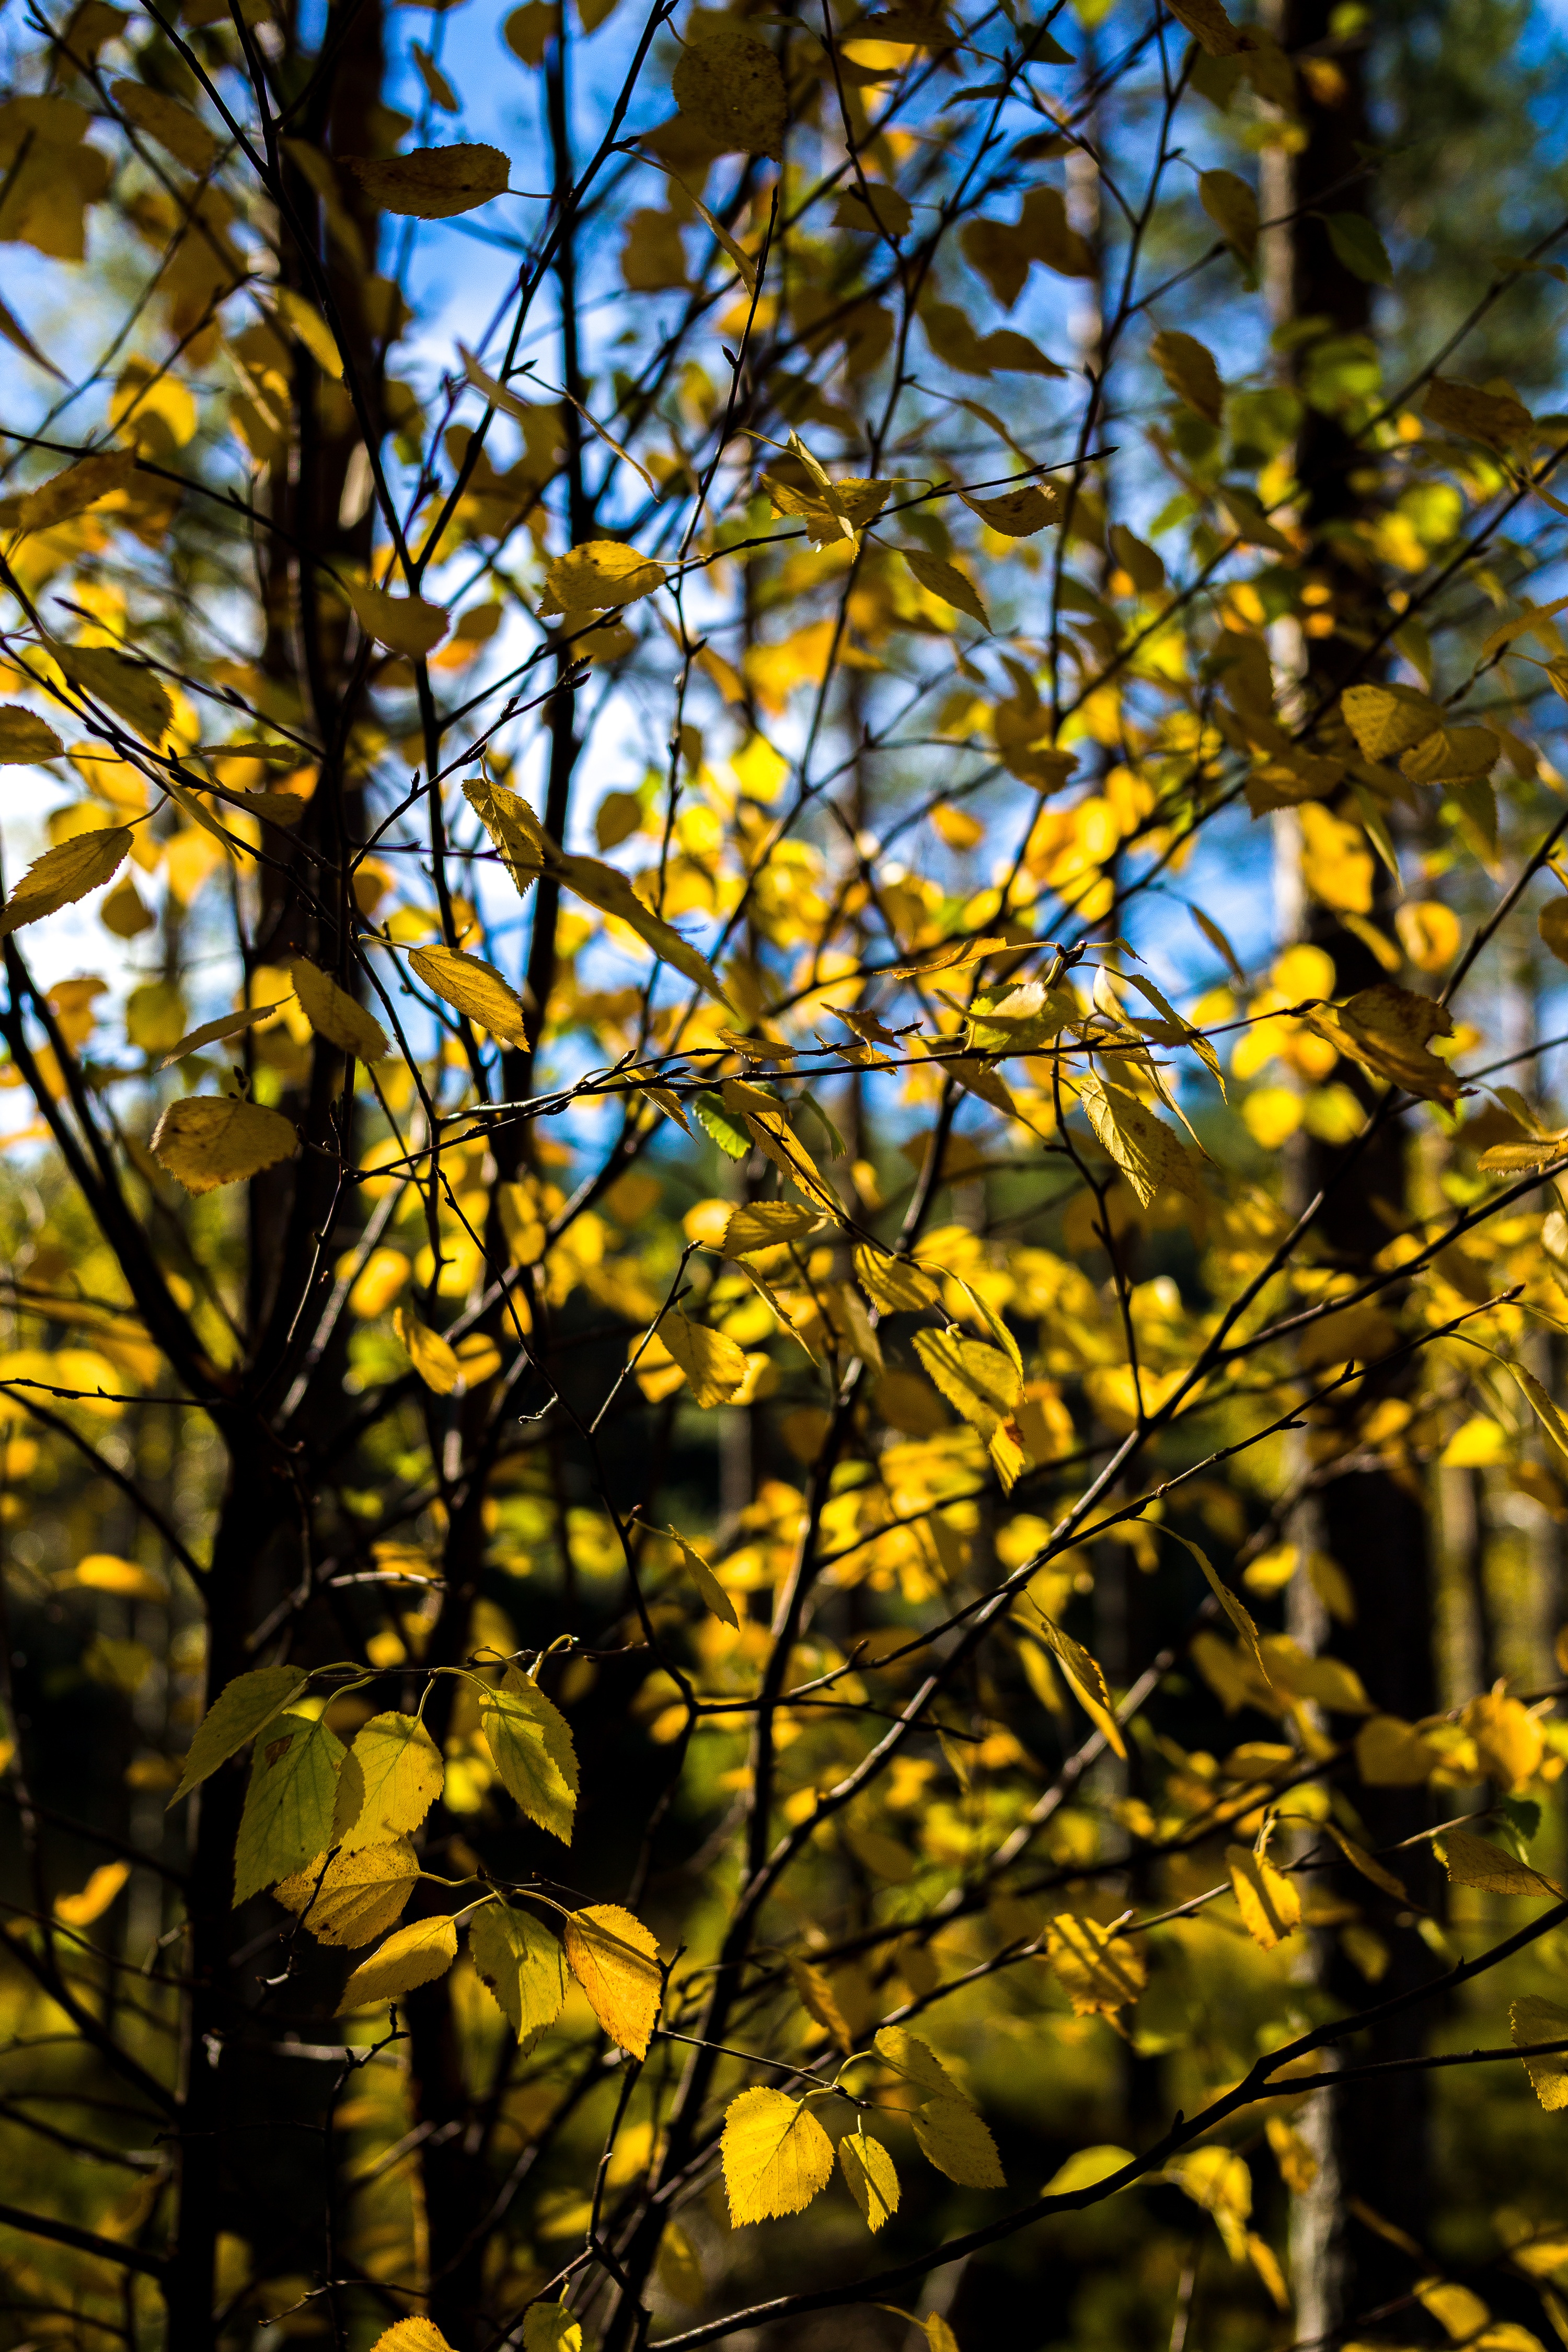
tree, nature, forest, branch, light, plant, sunlight, leaf, flower, green, autumn, botany, yellow, season, deciduous, woodland, flowering plant, plant stem, woody plant, land plant